Castel Giubileo

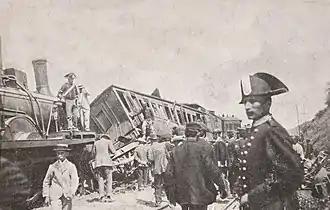
A photo of the trains after the collision.

On 12 August 1900, at. 11:51 pm, the area was the scene of a serious train wreck, which occurred along the Florence-Rome railway.